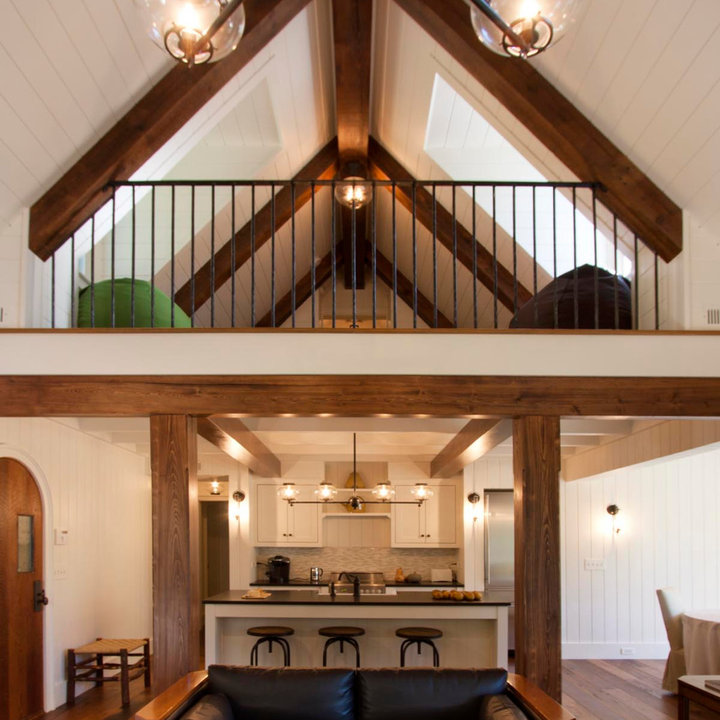
Style: Rustic